SAS Braathens

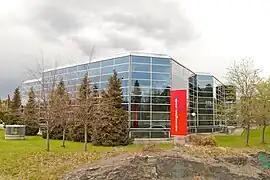
Diamanten, the head office of Norwegian Air Shuttle, formerly the SAS Braathens head office

SAS Braathens had its head office in Diamanten on the grounds of Fornebu Airport in Fornebu, Bærum, Norway. In 2010, the main competitor of SAS Braathens, Norwegian Air Shuttle, bought the former Braathens head office at Fornebu Airport.